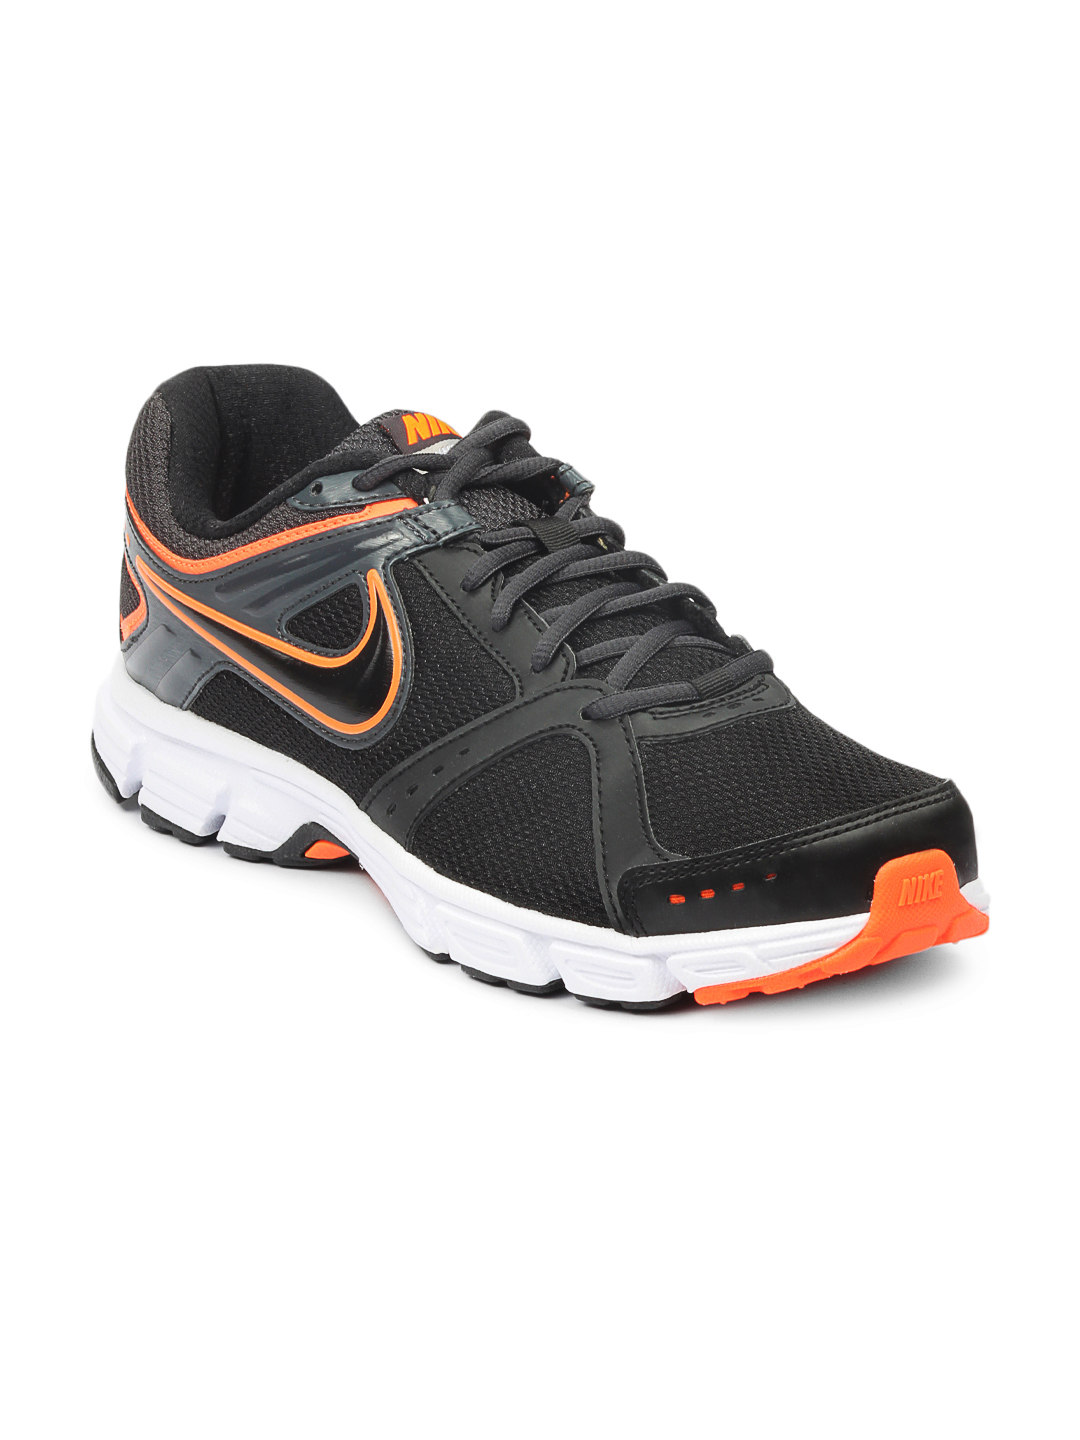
Nike Men Downshifter Black Sports Shoes
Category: Footwear / Shoes / Sports Shoes
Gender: Men
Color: Black
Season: Summer 2012
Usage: Sports